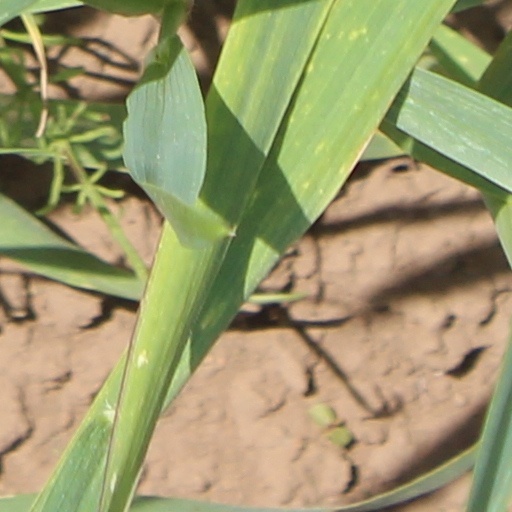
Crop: wheat